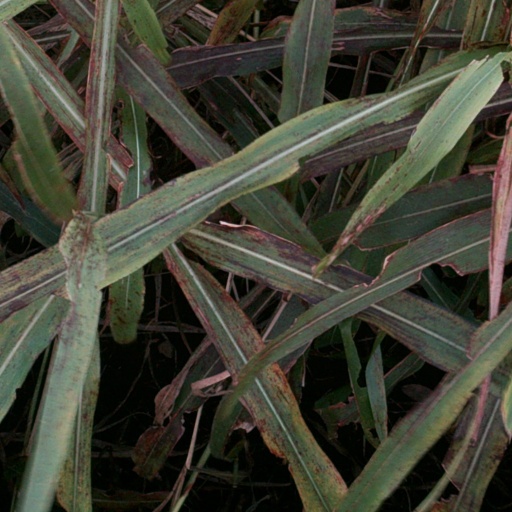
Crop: sorghum